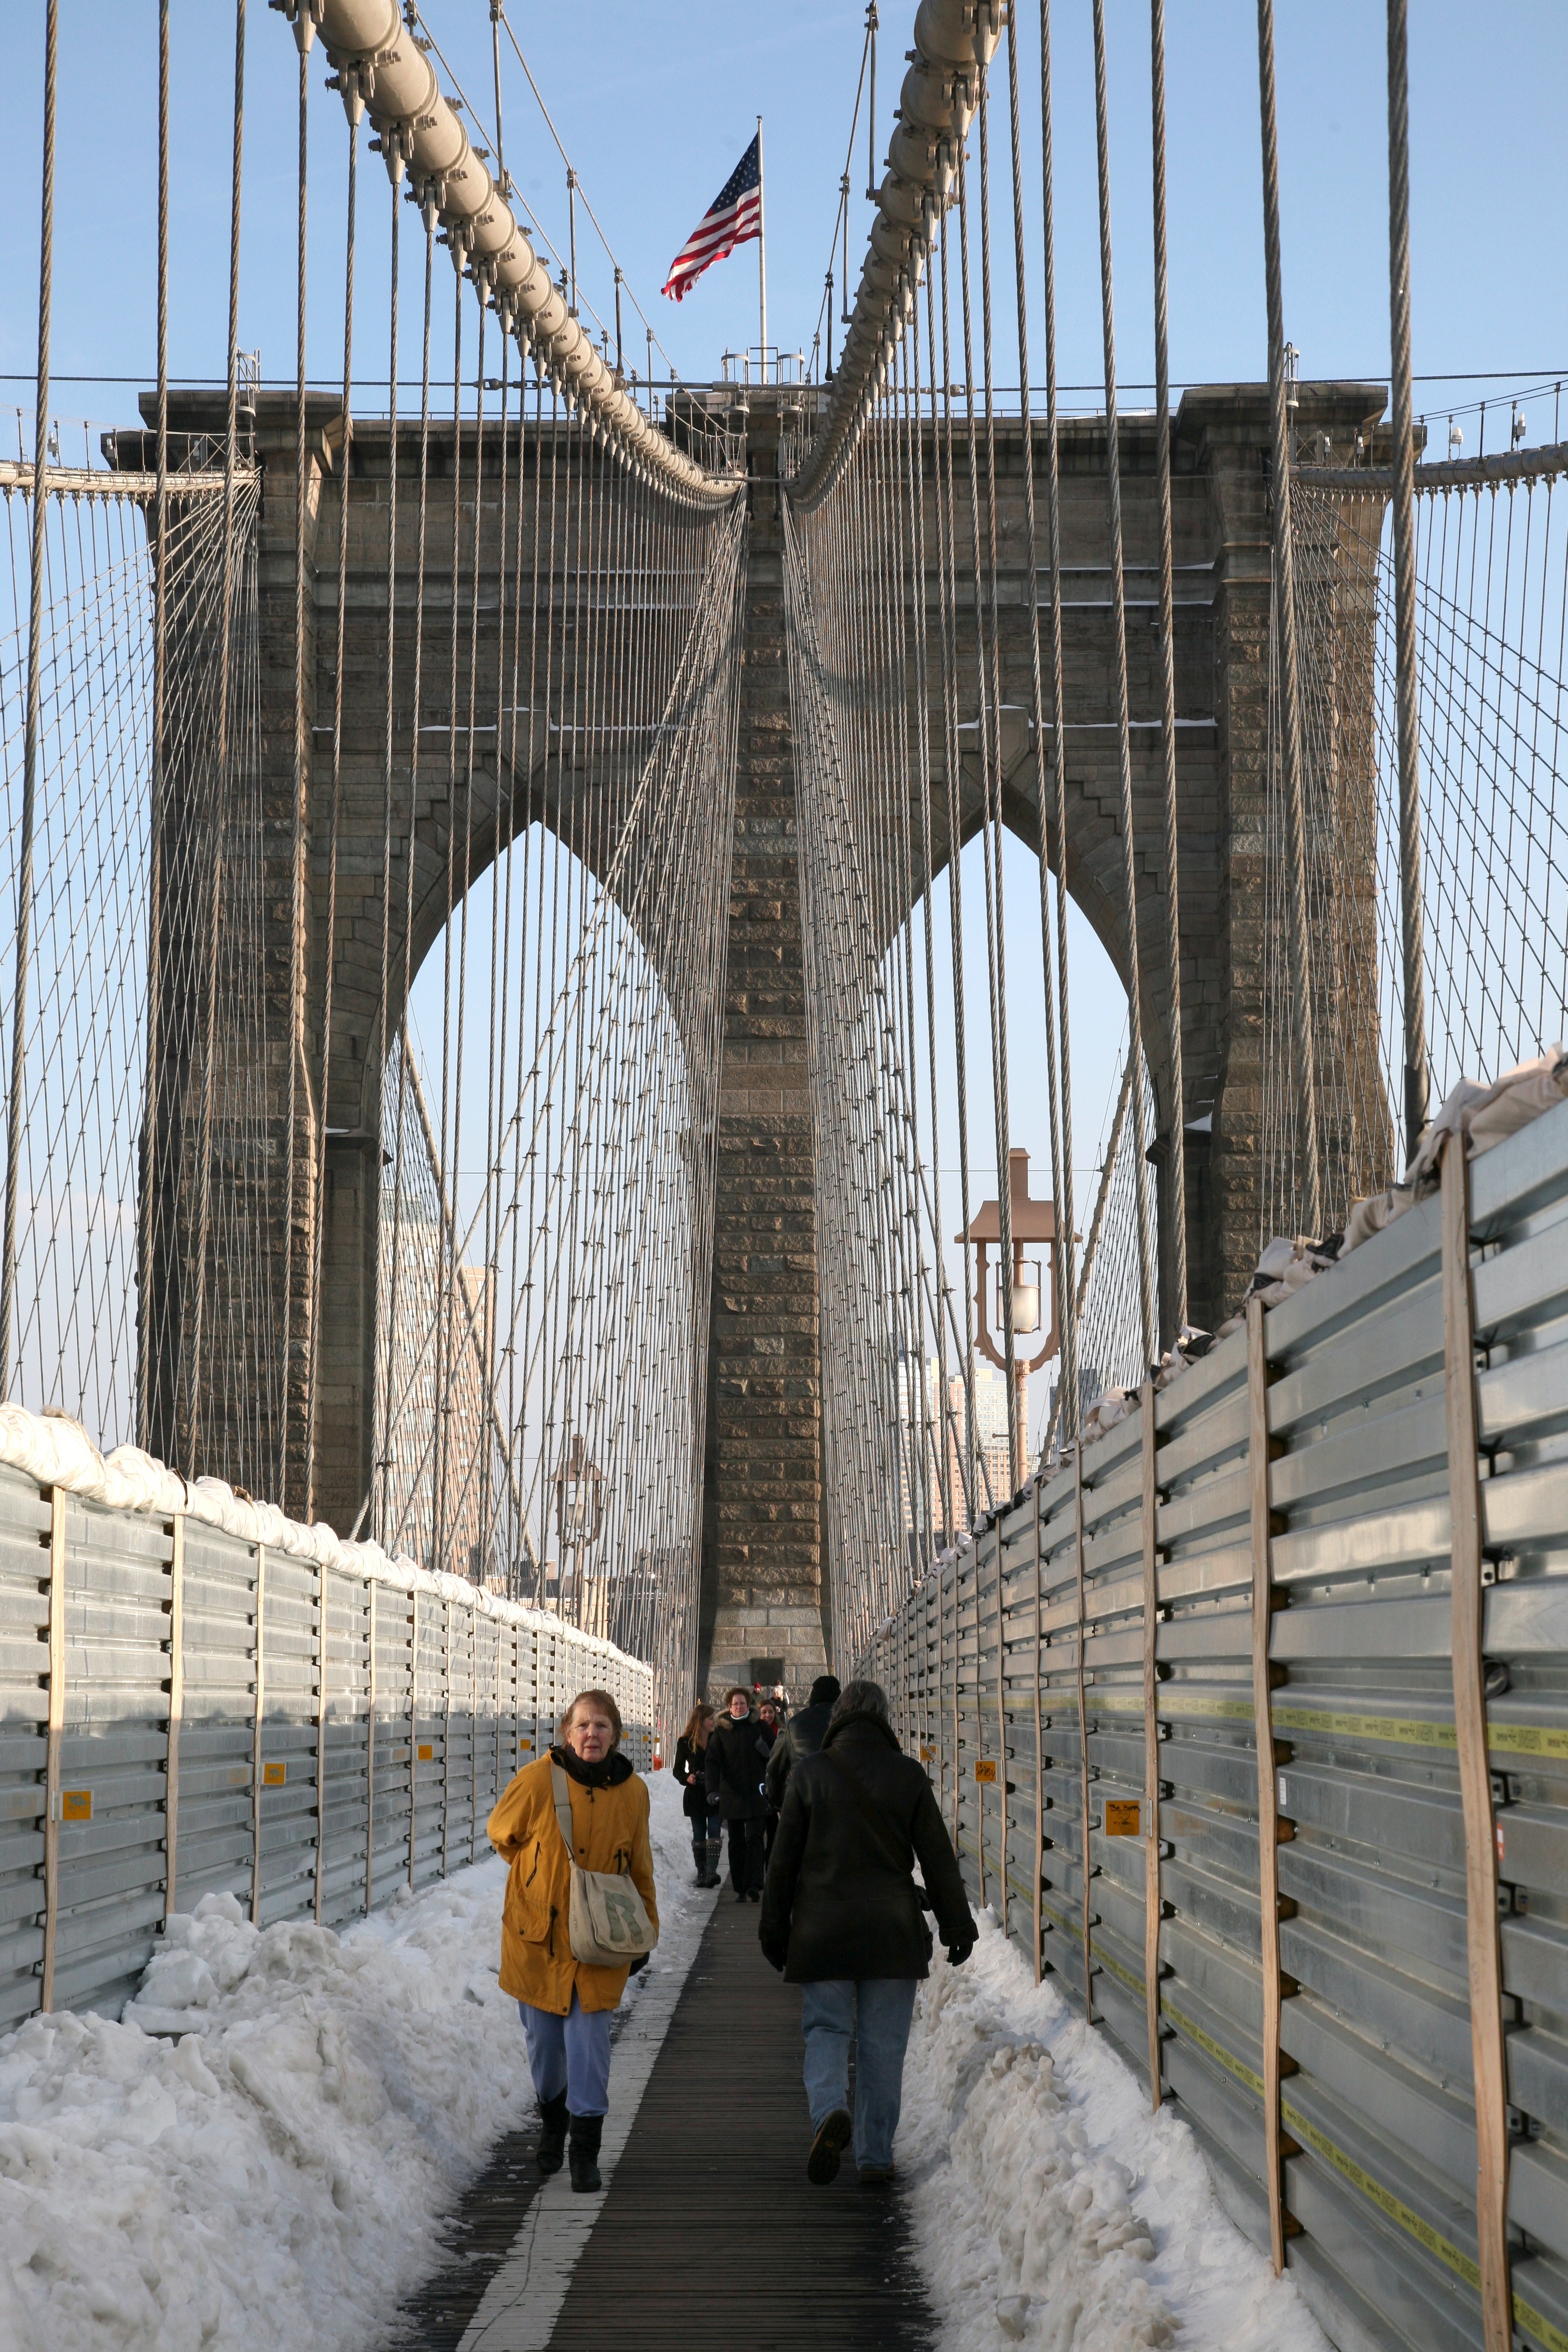
architecture, bridge, nyc, newyork, brooklynbridge, newyorkcity, ny, promenade, nonbuilding structure